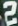
Number: 2